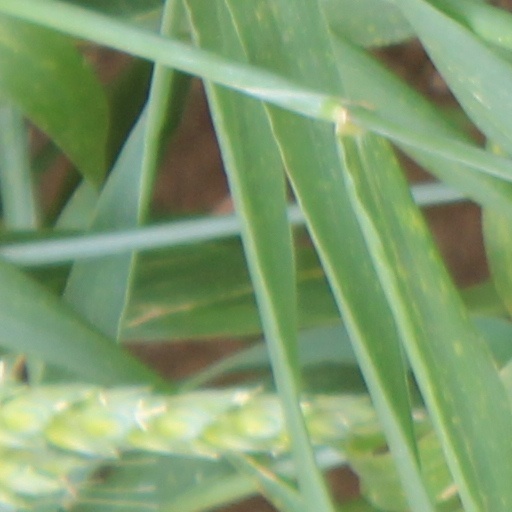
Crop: wheat